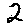
Label: 2